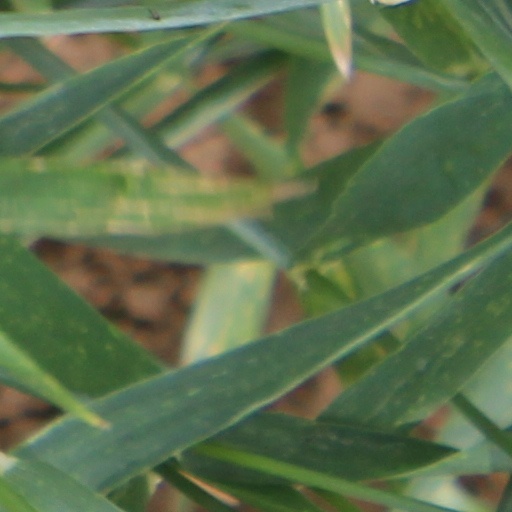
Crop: wheat